Men of Burden: Pedaling towards a Horizon

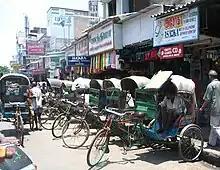
Cycle rickshaws

The documentary tells the story of disappearing cycle rickshaw drivers living in abject poverty. Over time, the city has experienced a gradual reduction in the number of cycle rickshaws, thereby affecting the livelihoods of those who depend on them. The film considers the ethical dimensions of the trade against the increasing impact of motorised transport and air pollution.